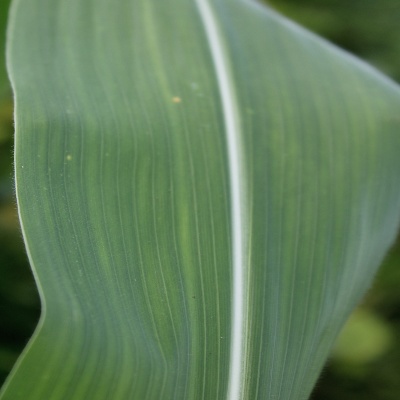
Crop: Maize
Condition: leaf spot